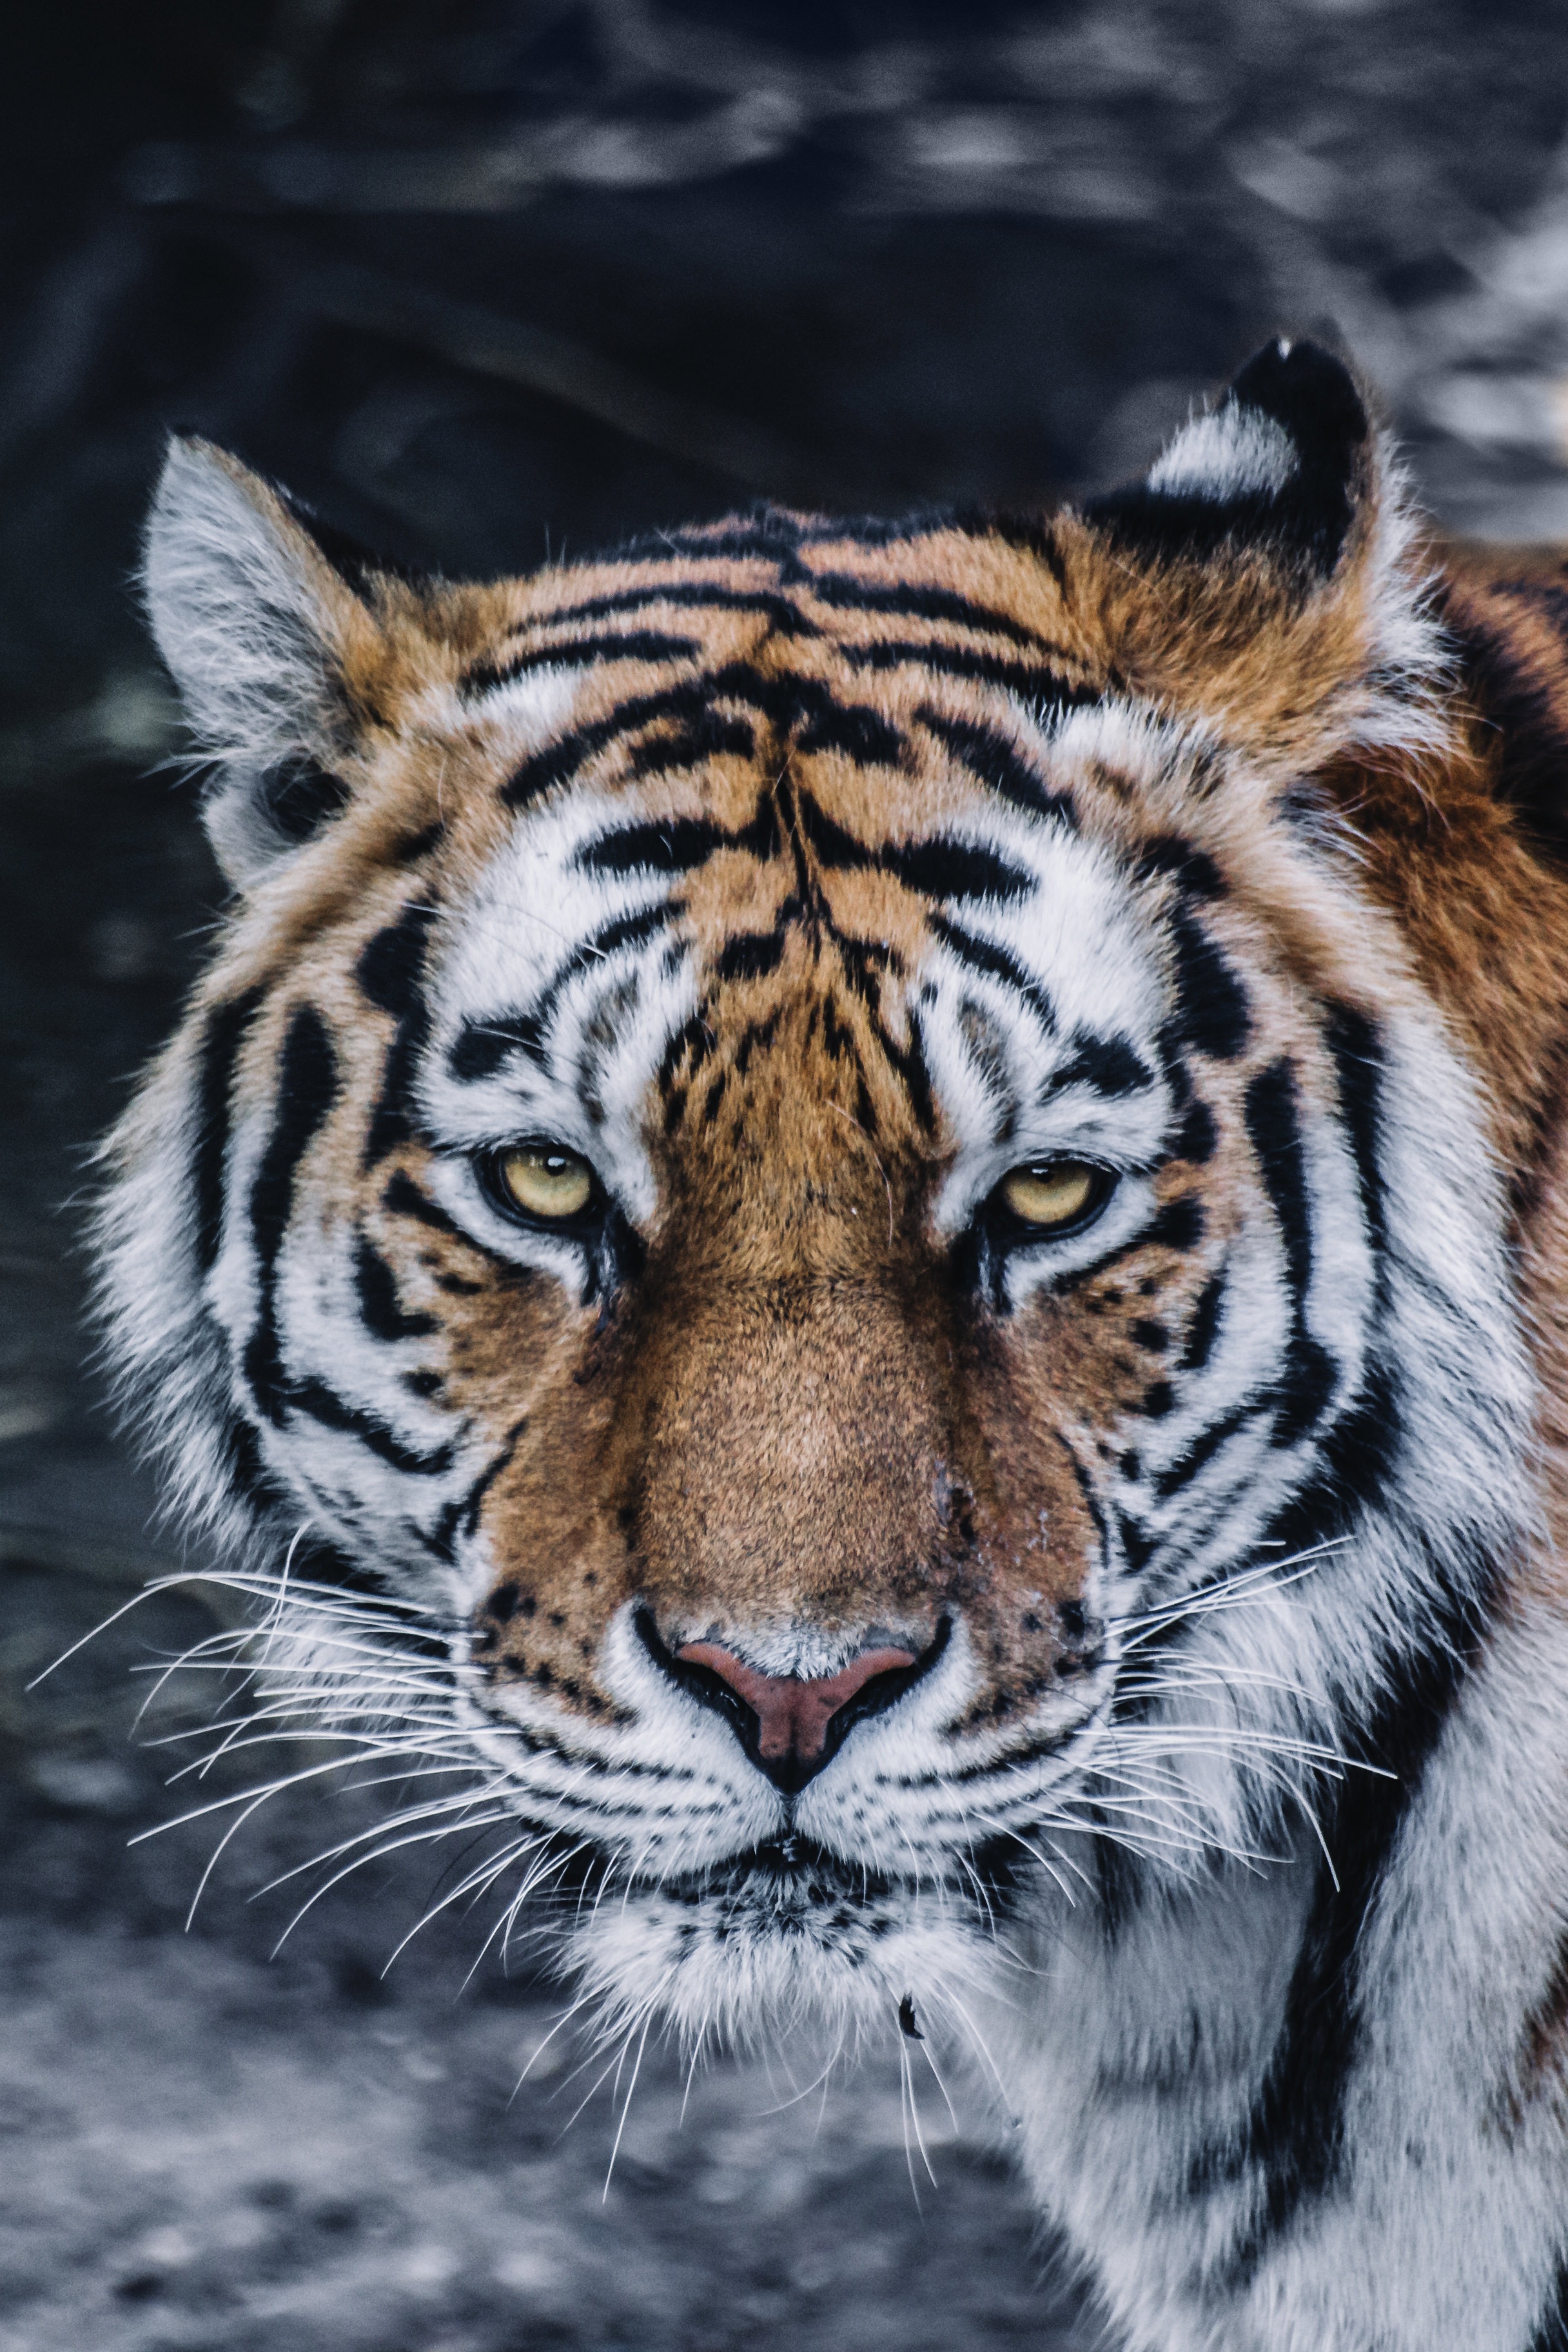
animal, wildlife, feline, mammal, predator, fauna, big cat, close up, whiskers, tiger, vertebrate, big cats, wild cat, cat like mammal